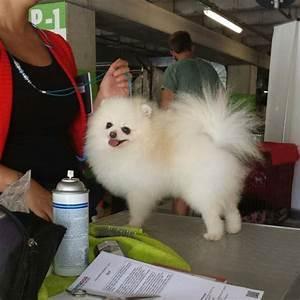
dog